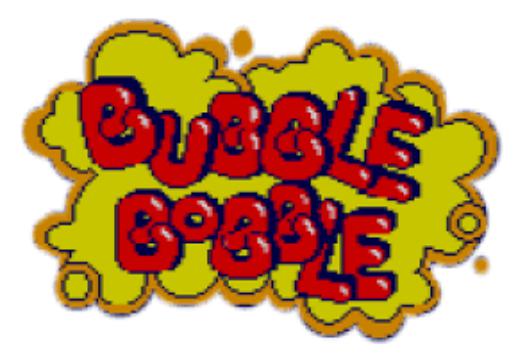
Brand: bobble
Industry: Clothes